South School (Stoneham, Massachusetts)

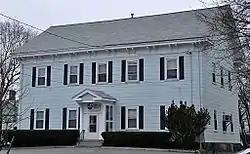

The South School is a historic school building in Stoneham, Massachusetts. It is the best preserved 19th century schoolhouse in Stoneham. The two-story wood-frame building housed two classrooms on each of its two floors, and was built c. 1857–58, at a time when many schoolhouses in the state were typically single story buildings with one or two classrooms. The building saw academic use well into the 20th century before being converted to other uses. It has retained its basic form, as well exterior Italianate features.